Shabla Municipality

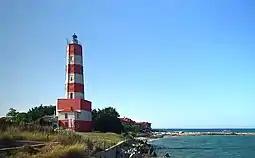
Cape Shabla Lighthouse - The easternmost point of Bulgaria.

According to the latest Bulgarian census of 2011, the religious composition, among those who answered the optional question on religious identification, was the following: